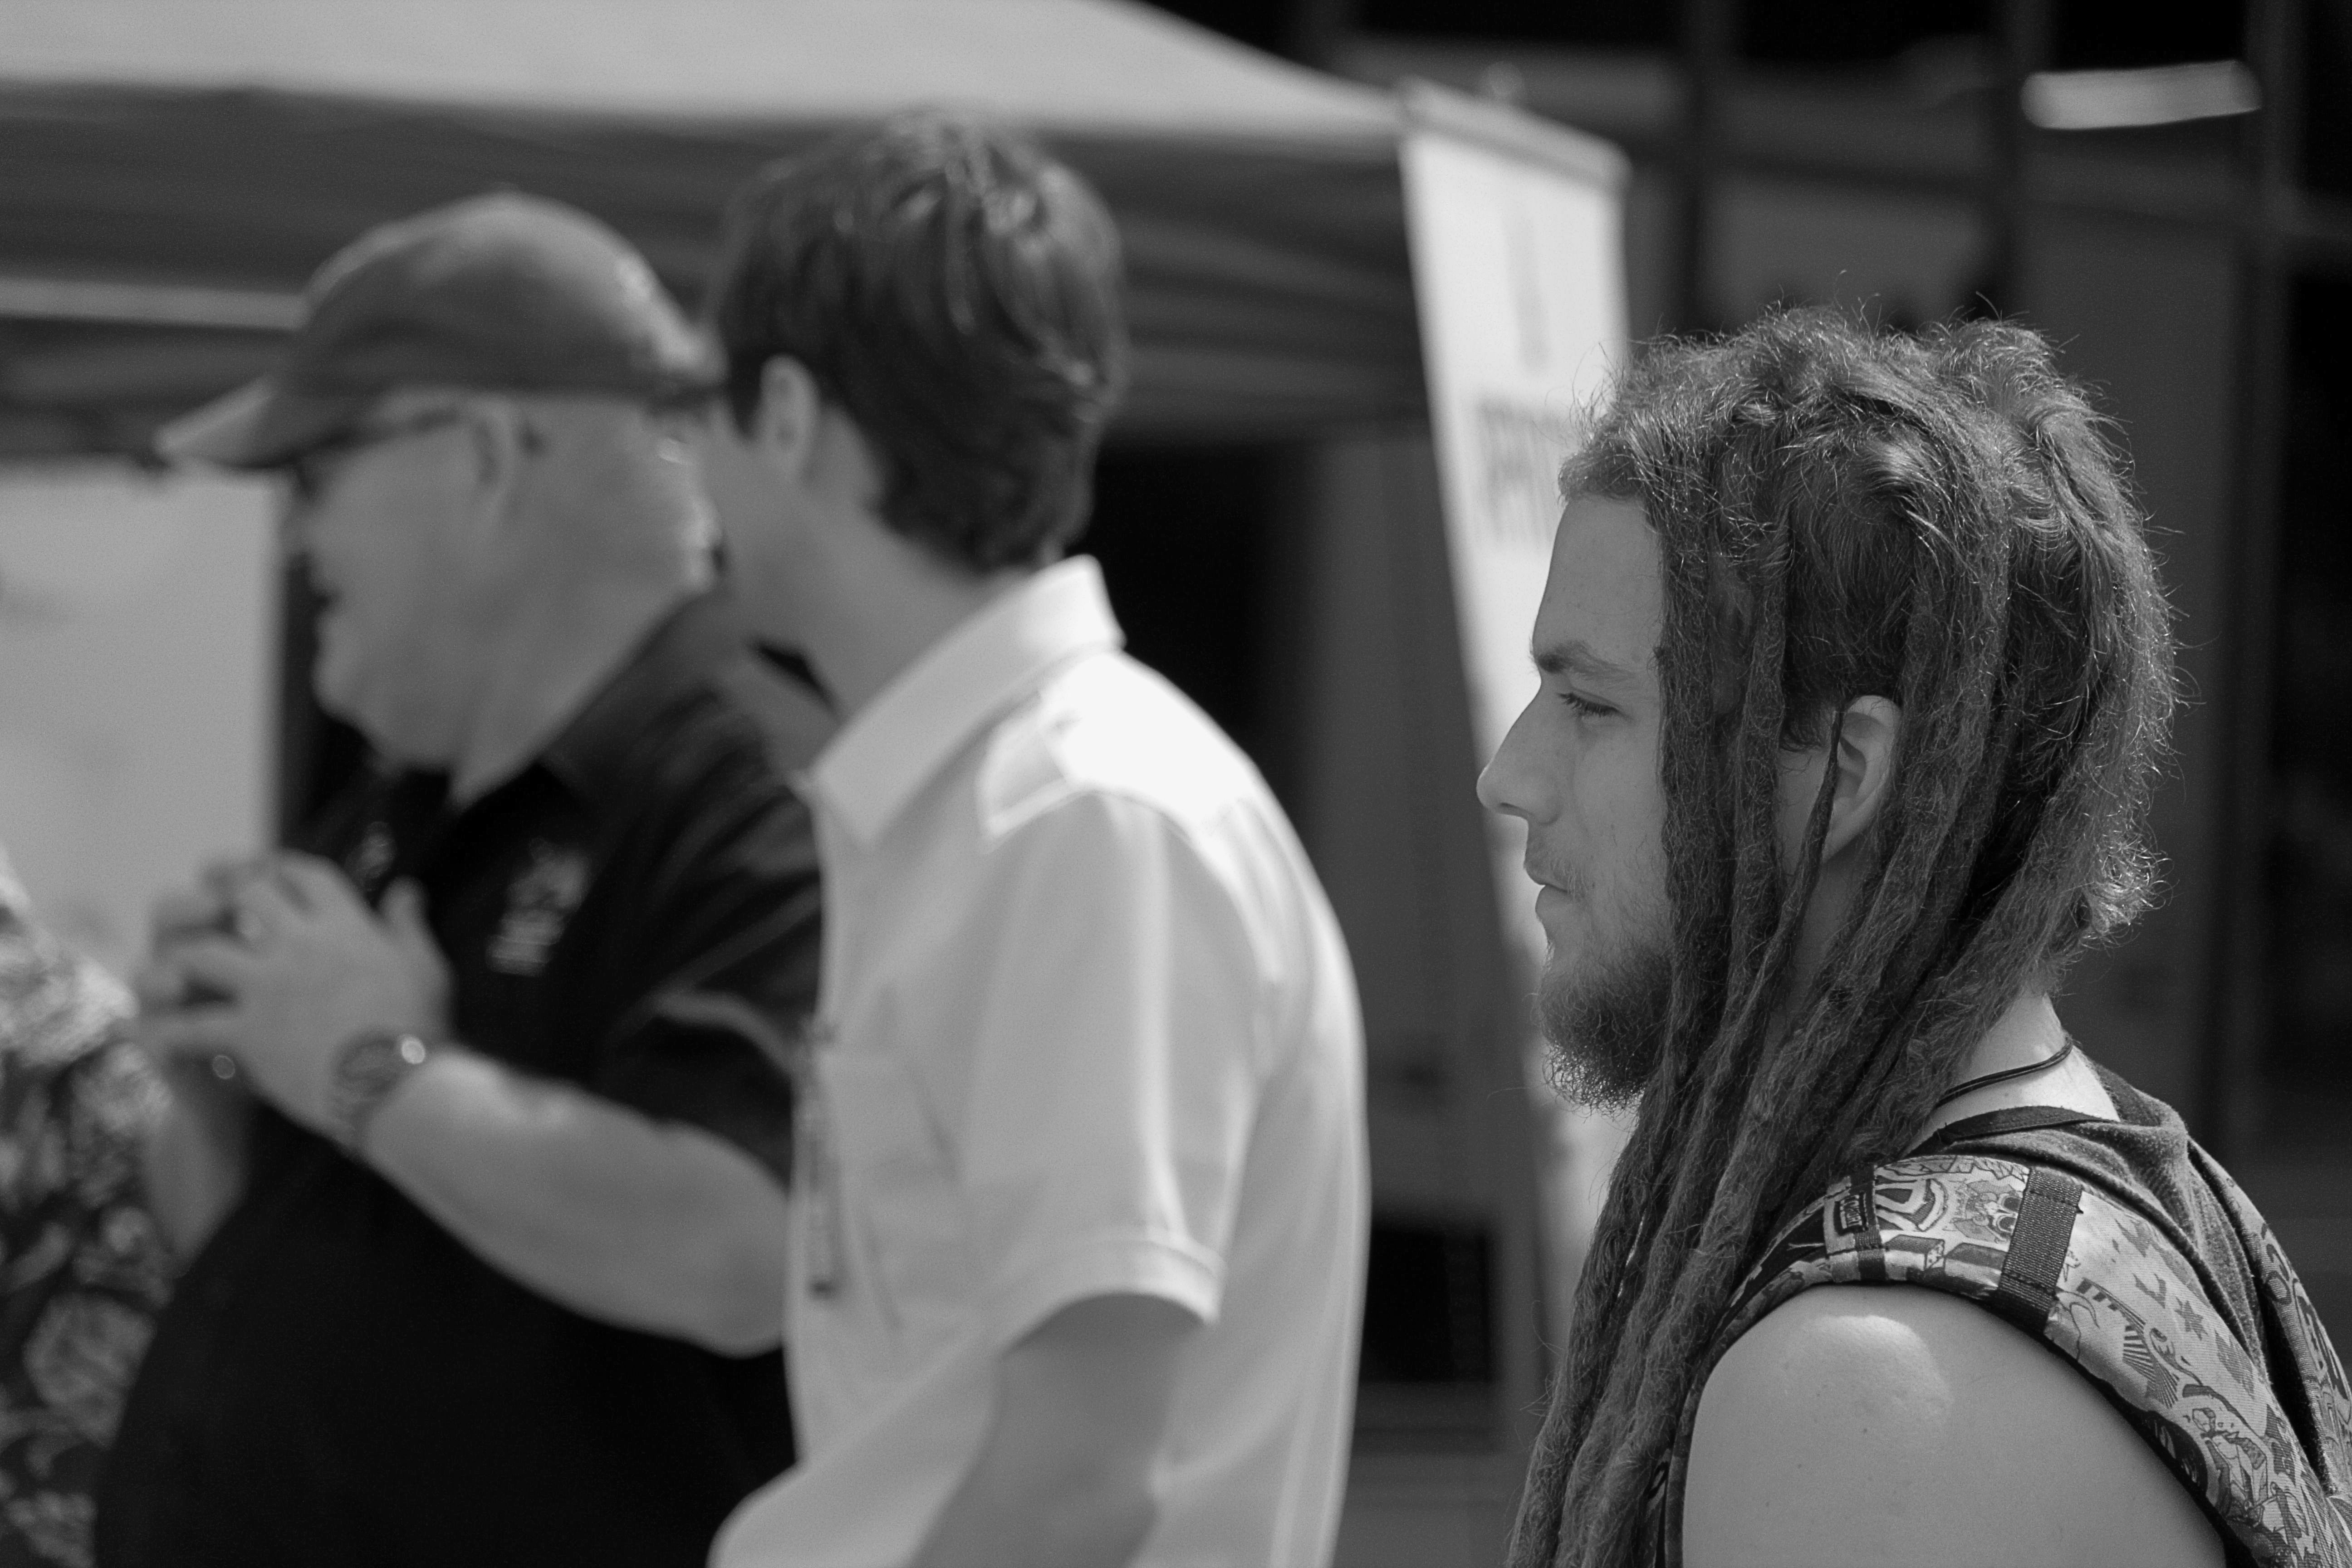
man, person, black and white, white, street, downtown, summer, male, black, monochrome, streetphotography, bw, blackandwhite, ceremony, canada, dreads, britishcolumbia, bc, okanagan, kelowna, blockparty, dreadlocks, interaction, monochrome photography